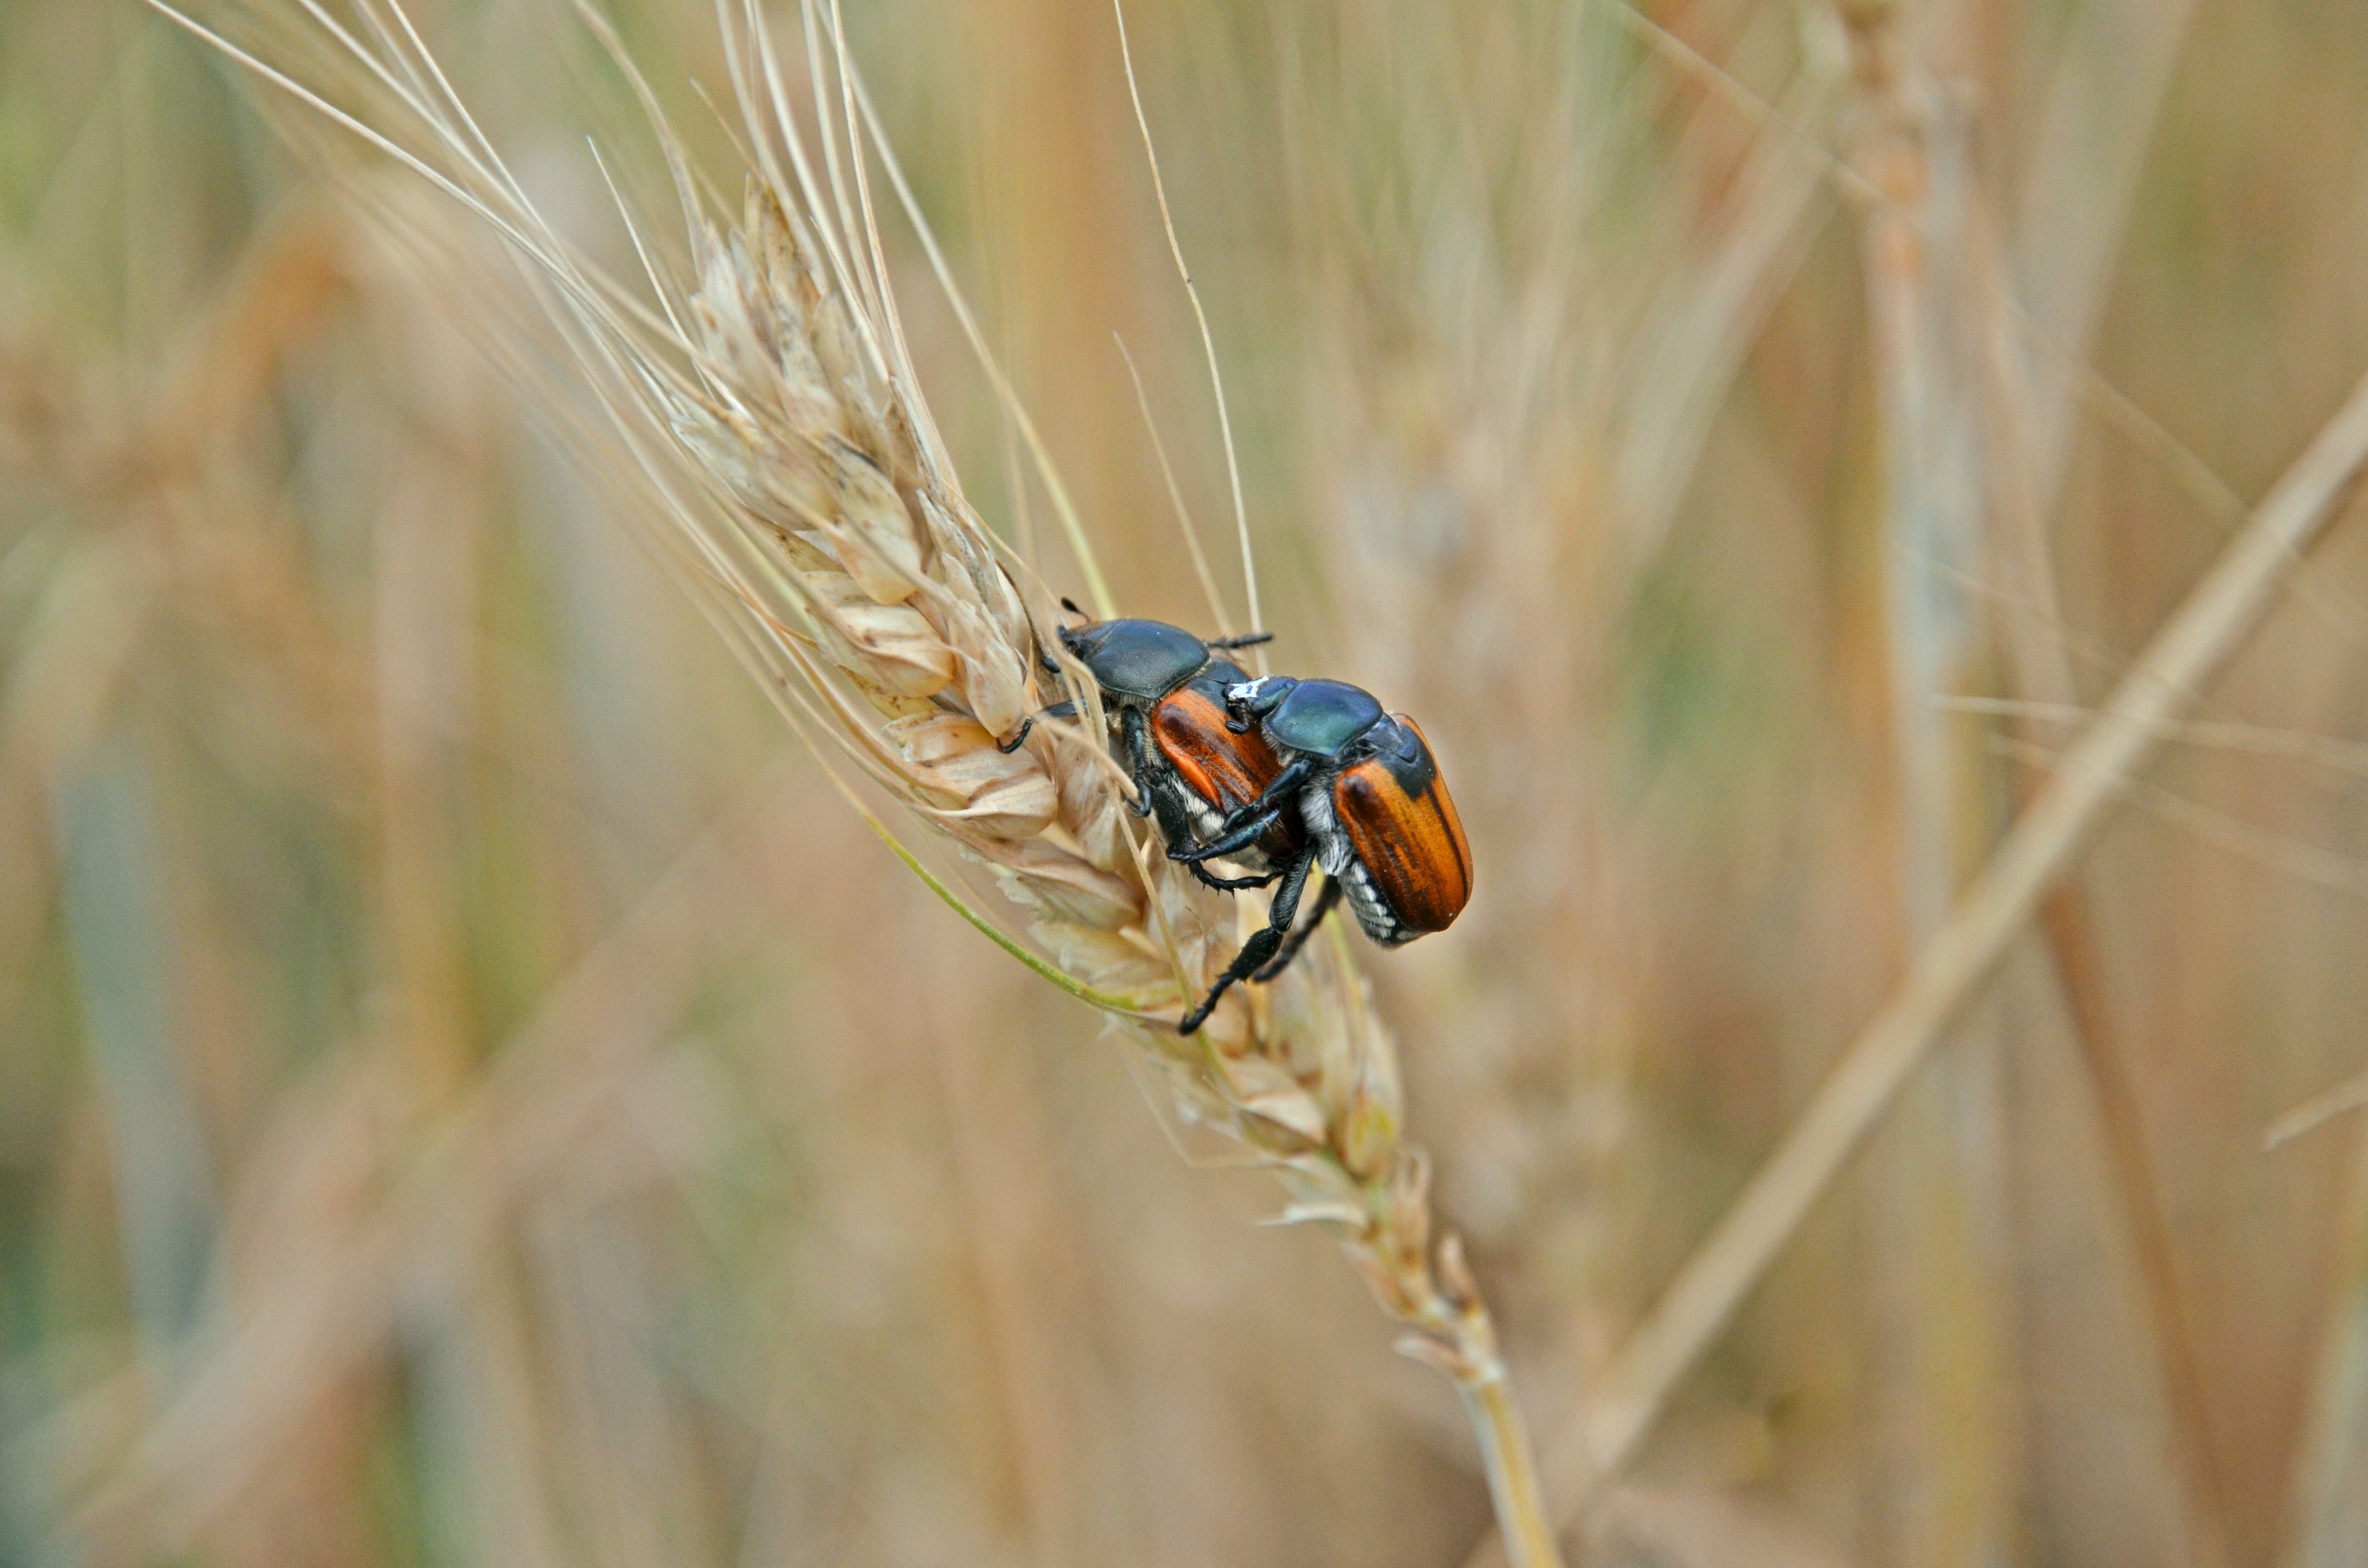
nature, grass, field, photography, wheat, prairie, flower, wildlife, insect, agriculture, fauna, invertebrate, close up, insects, macro photography, arthropod, beetles, pairing, kolos, grass family